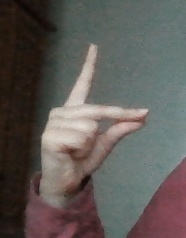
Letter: ta